Verona, New Jersey

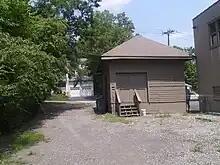
The last vestige of the Erie Railroad's Caldwell Branch, the Verona Freight station with the former right-of-way

, the township had a total of of roadways, of which were maintained by the municipality, by Essex County and by the New Jersey Department of Transportation.